Meadowdale High School (Washington)

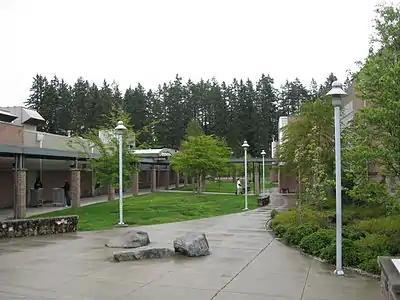
The main corridor of Meadowdale. The library and the C unit are visible on the left, and Commencement Hall (housing the D, E, and F units where most classes take place) is visible on the right.

Meadowdale enjoys an active Associated Student Body (ASB), which organizes and carries out events, including community outreach projects. Of particular note is the canned food drive, which attempts to gather 100,000 cans of food. The ASB is organized with a group of six executive officers who run events and activities, and five Senators from each grade level, who are responsible for class events such as dances and the Senior Prom. The ASB also works closely with the Interhigh association to sponsor district-wide events, such as a District Talent Show.